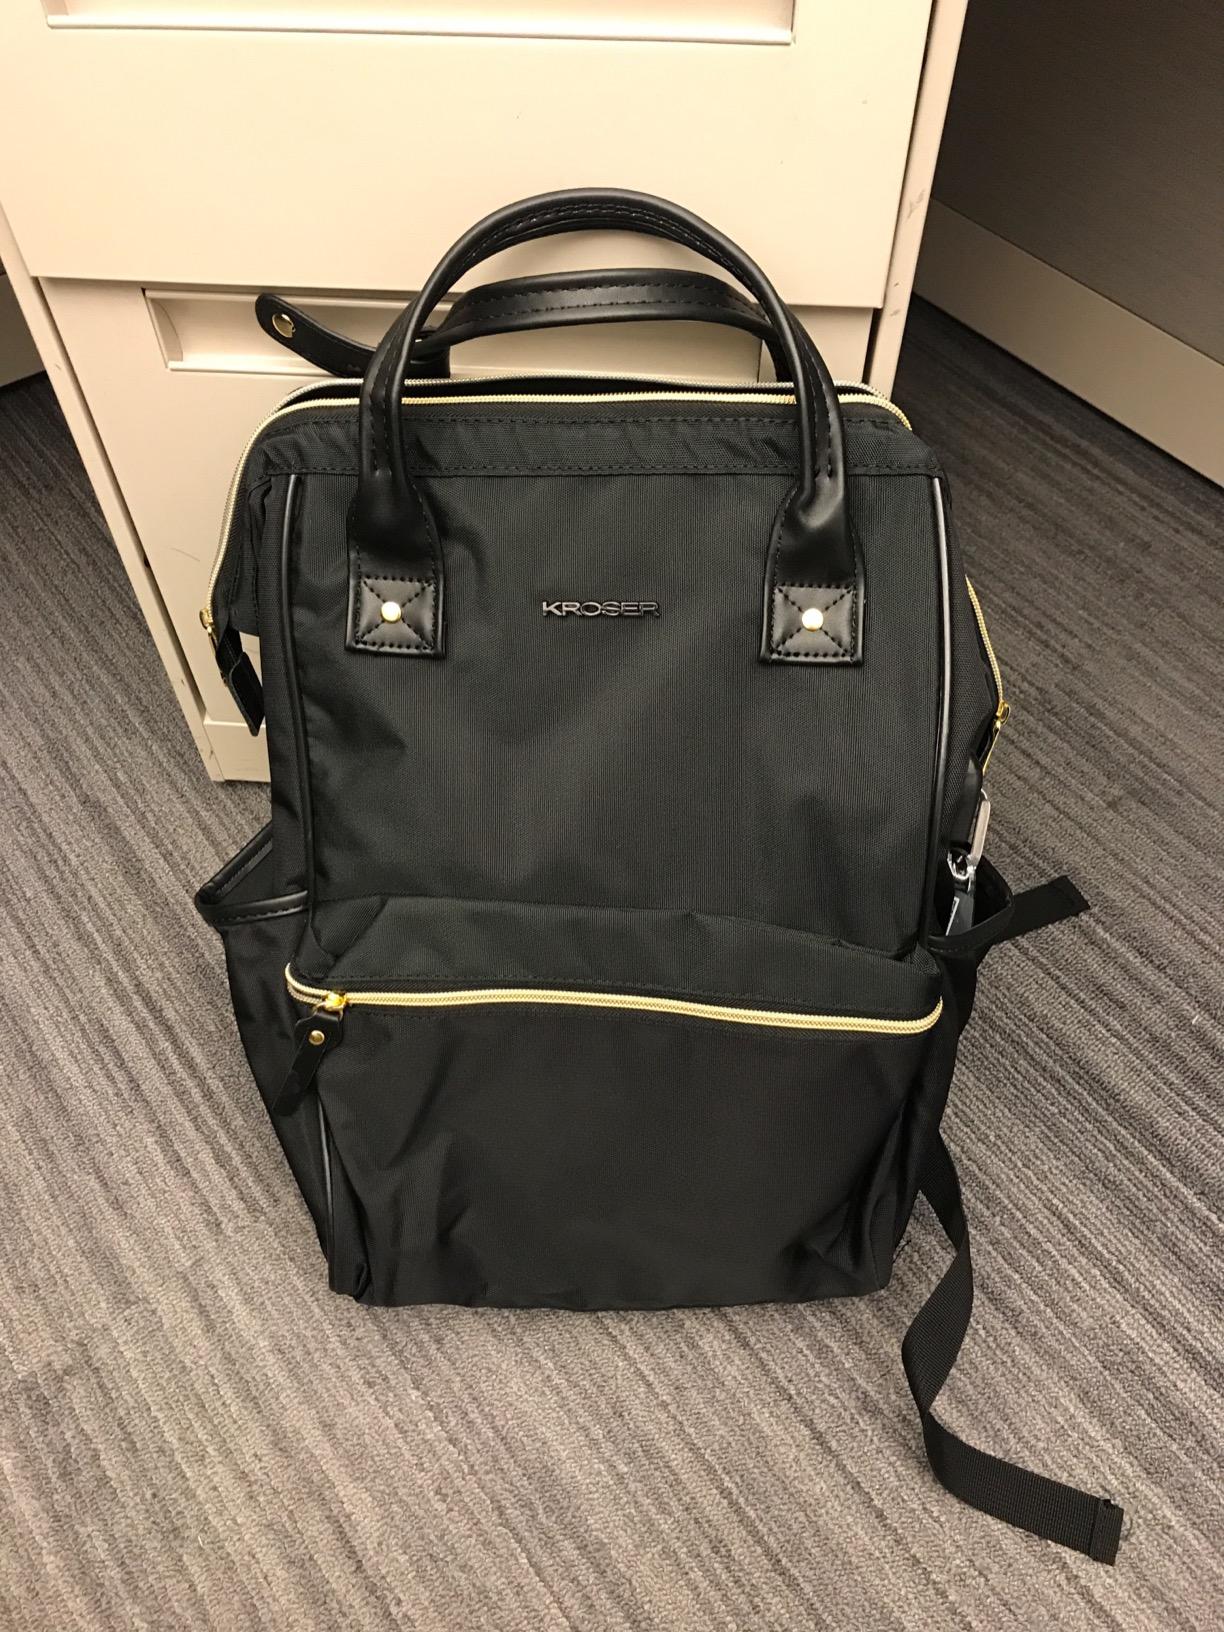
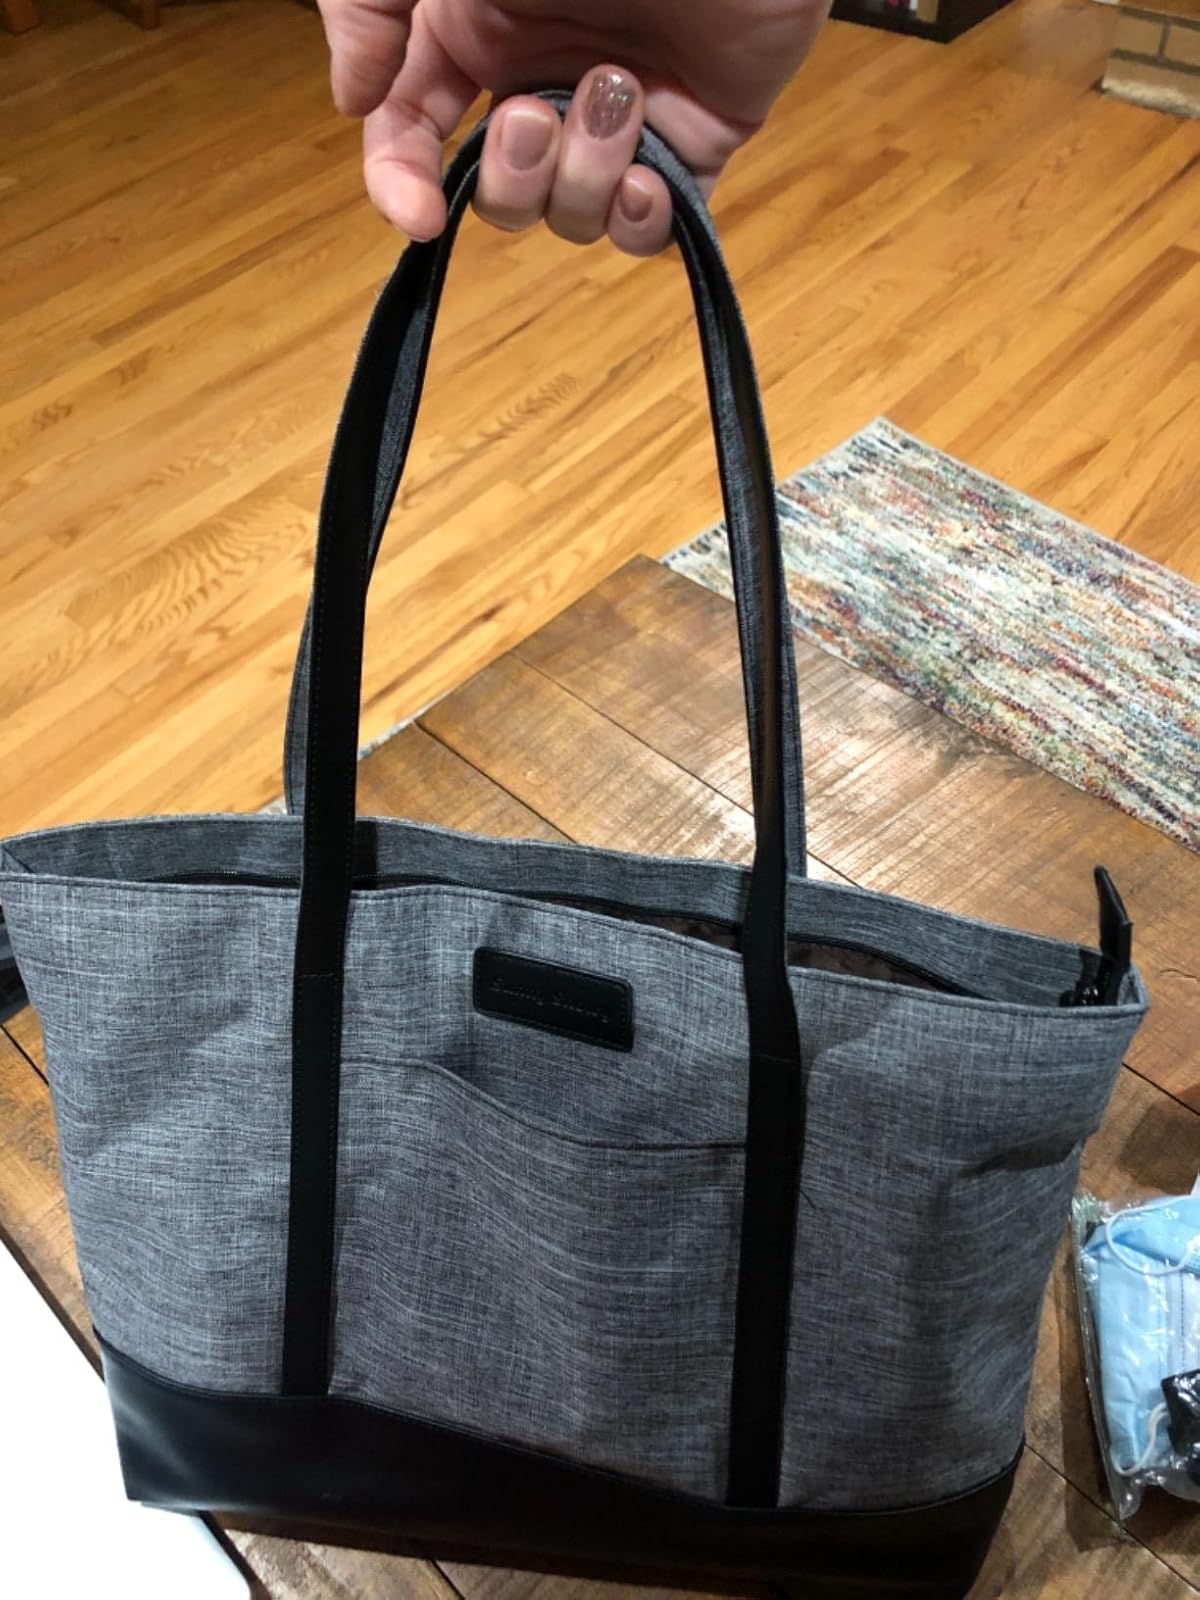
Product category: bag
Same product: no